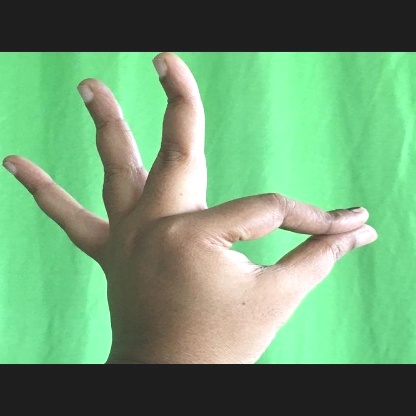
Mudra: Hamsasyam